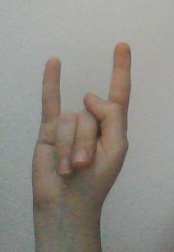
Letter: la